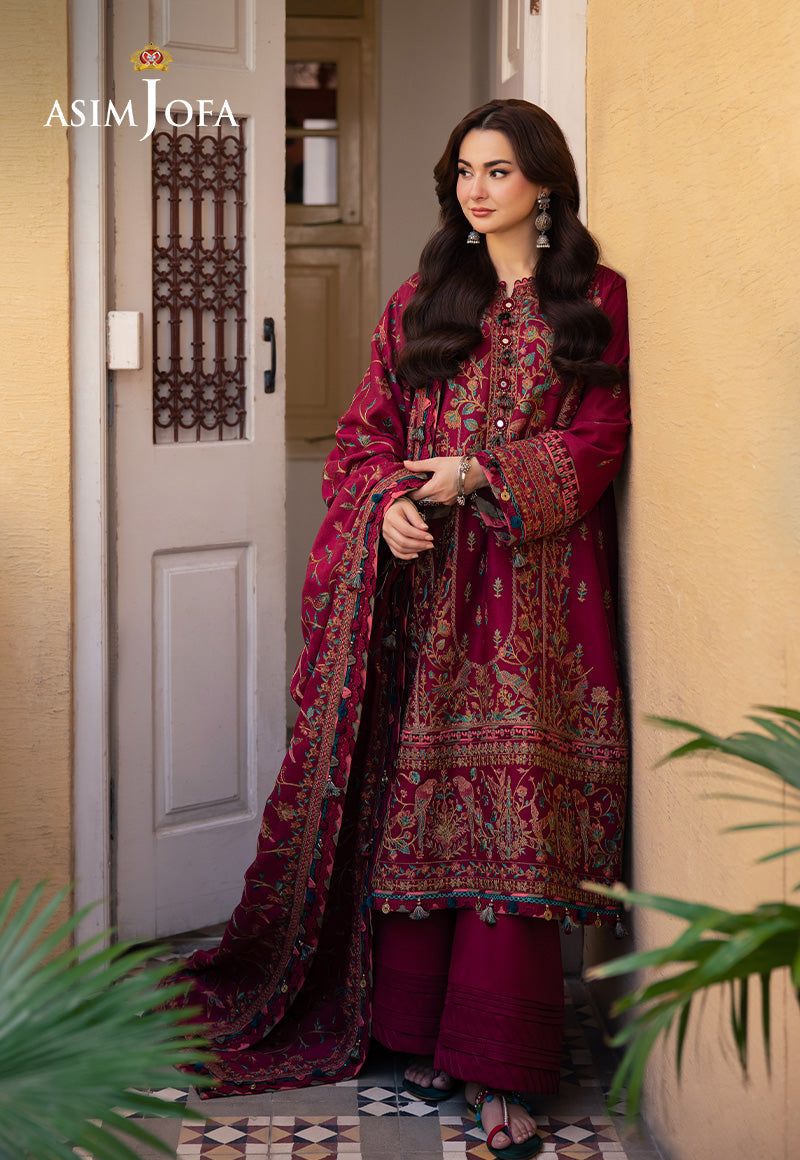
burgundy shalwar kameez suit